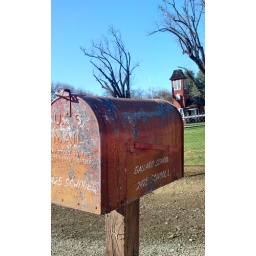
the mail box for the ballard school, in the distance, a continuously operated school house since 1882 in solvang, california